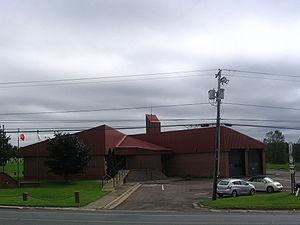
L'hôtel de ville de Paquetville, au Nouveau-Brunswick (Canada).
Paquetville est un village du comté de Gloucester au nord-est du Nouveau-Brunswick.